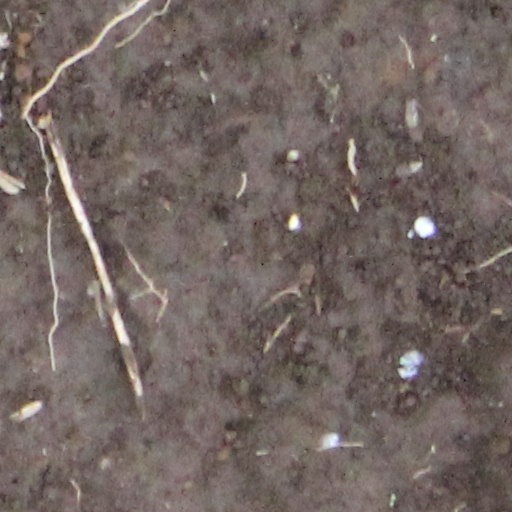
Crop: wheat